Question: What color is the wall?
Tambaya: Mene launin banko?
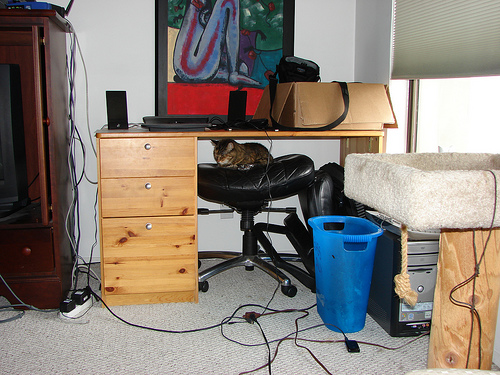
Answer: White.
Amsa: Fari.